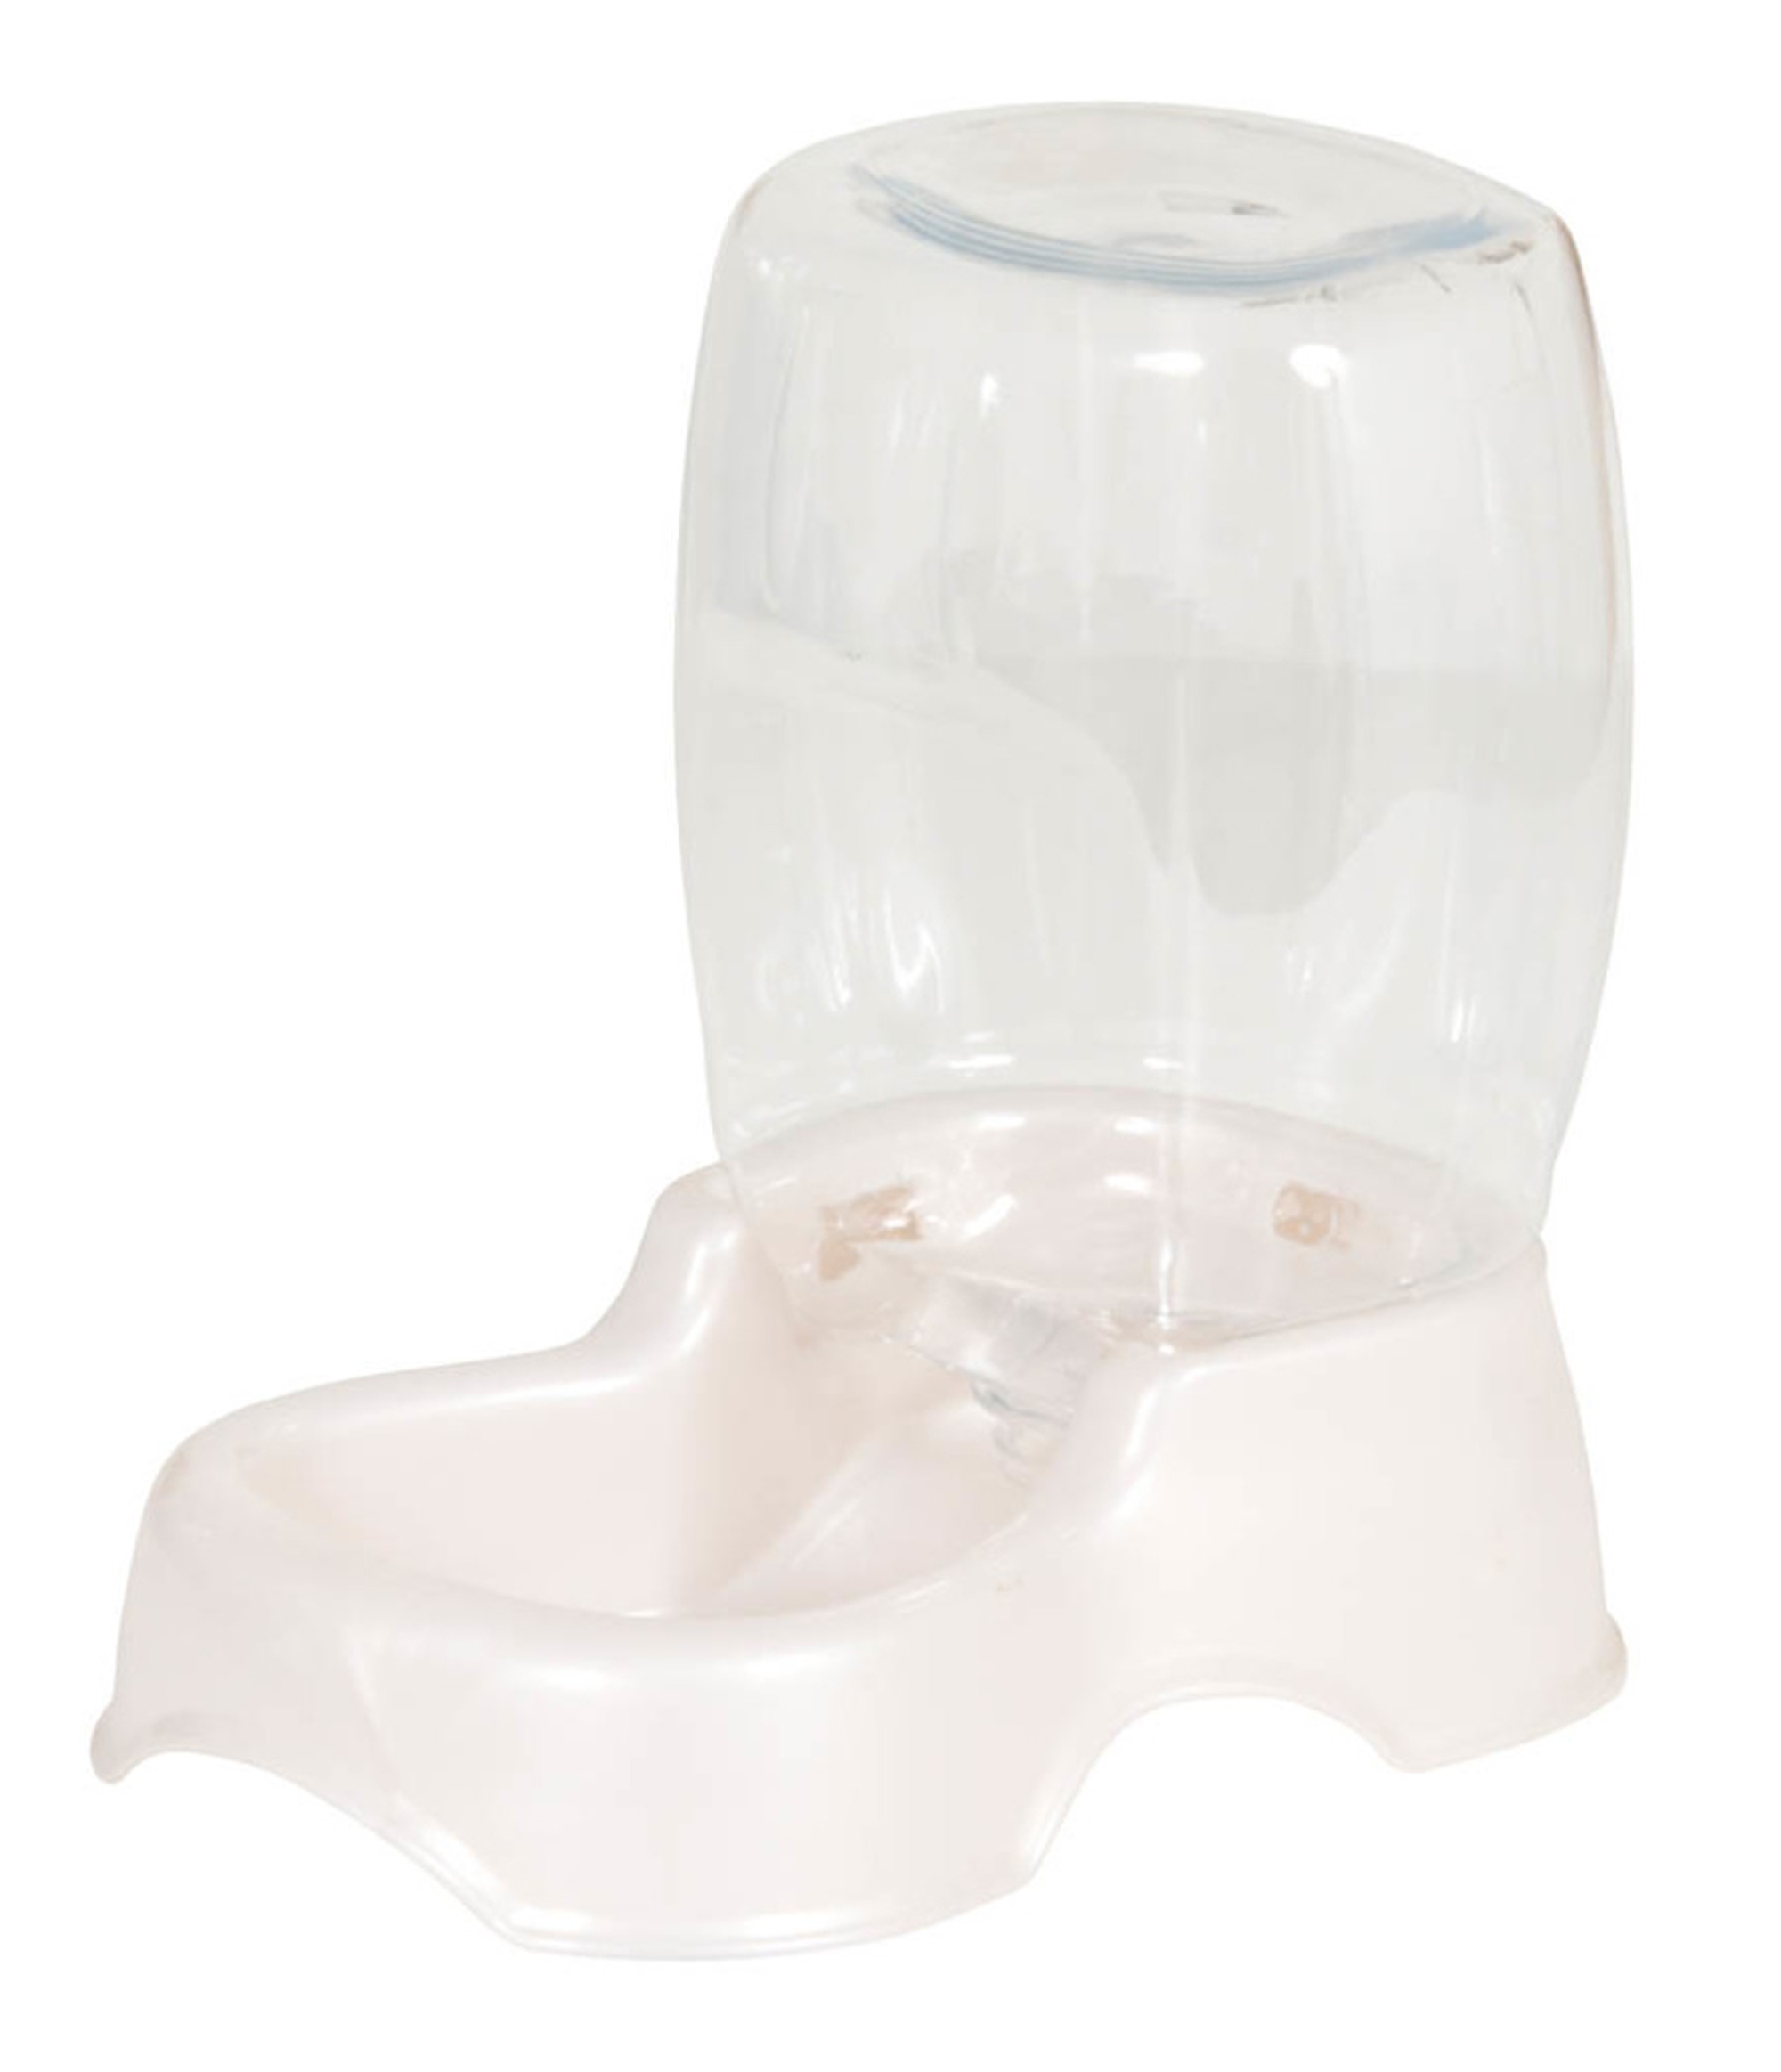
Petmate Pet Cafe Waterer Pearl Silver Extra-Small
The Petmates Pet Café Waterer simplifies your life while enhancing the life of your pet. Featuring an automatic gravity design that keeps your pet hydrated by replenishing your pet's water supply. The eco-friendly water hopper automatically fills the water reservoir when levels get low and features a large water dispensing hole making the bottle easy-to-clean. The Pet Café's fashionable base features easy-grab cutouts making the Waterer easy to maneuver and comes in a variety of colors to complement any home decor. Constructed using more environmentally sustainable PET vs. PVC bottles. Pet parents choose from an assortment of sizes. Made in the USA.
Brand: Bowser Pets PDS
Category: Animals & Pet Supplies > Pet Supplies > Pet Bowls, Feeders & Waterers > Water Dispensers